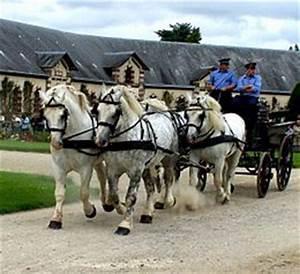
horse